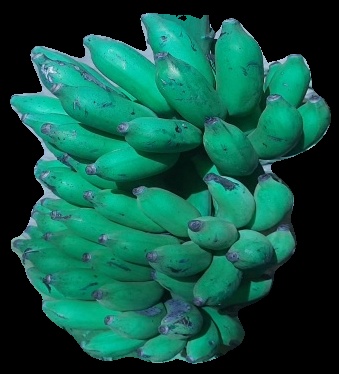
Variety: elakki-bale
Grade: grade3